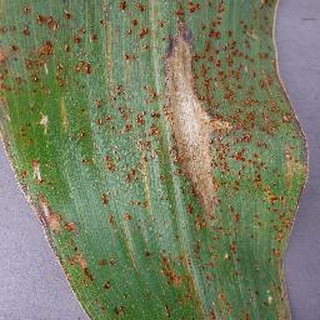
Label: corn_northern_leaf_blight